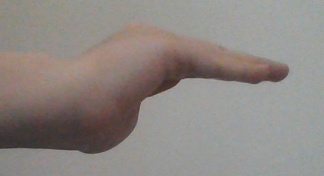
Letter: haa